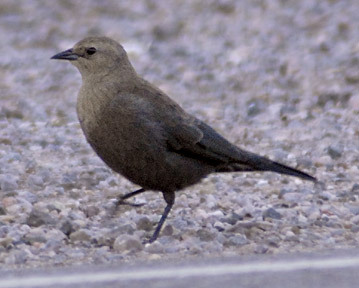
this small gray bird has a small beak and the color darkens gradually from head to tail.
a medium bird with a cream head and chest and a gray body and wings.
this small bird has a dust-collared head and neck above a dark grey torso and tail.
charcoal belly and winged bird with light grey throat and headed bird.
it is a grayish colored bird with a lighter color by the head and darker by the tail.
this bird is grey with black and has a long, pointy beak.
a small brown bird with a short pointy black beak and tail.
this bird has a gray belly, a very long black tail, with a gray crown.
this bird has wings that are black and has a grey bellya small grey bird, with a long tarsus, and a sharp bill.
Species: Shiny Cowbird